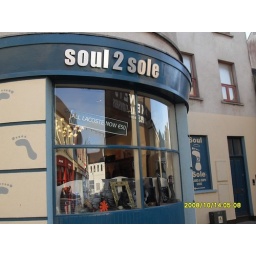
cute name for a shoe shop - in Korea it could be called Seoul 2 Seoul